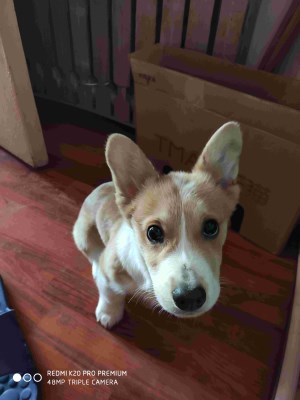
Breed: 2909-n000116-Cardigan